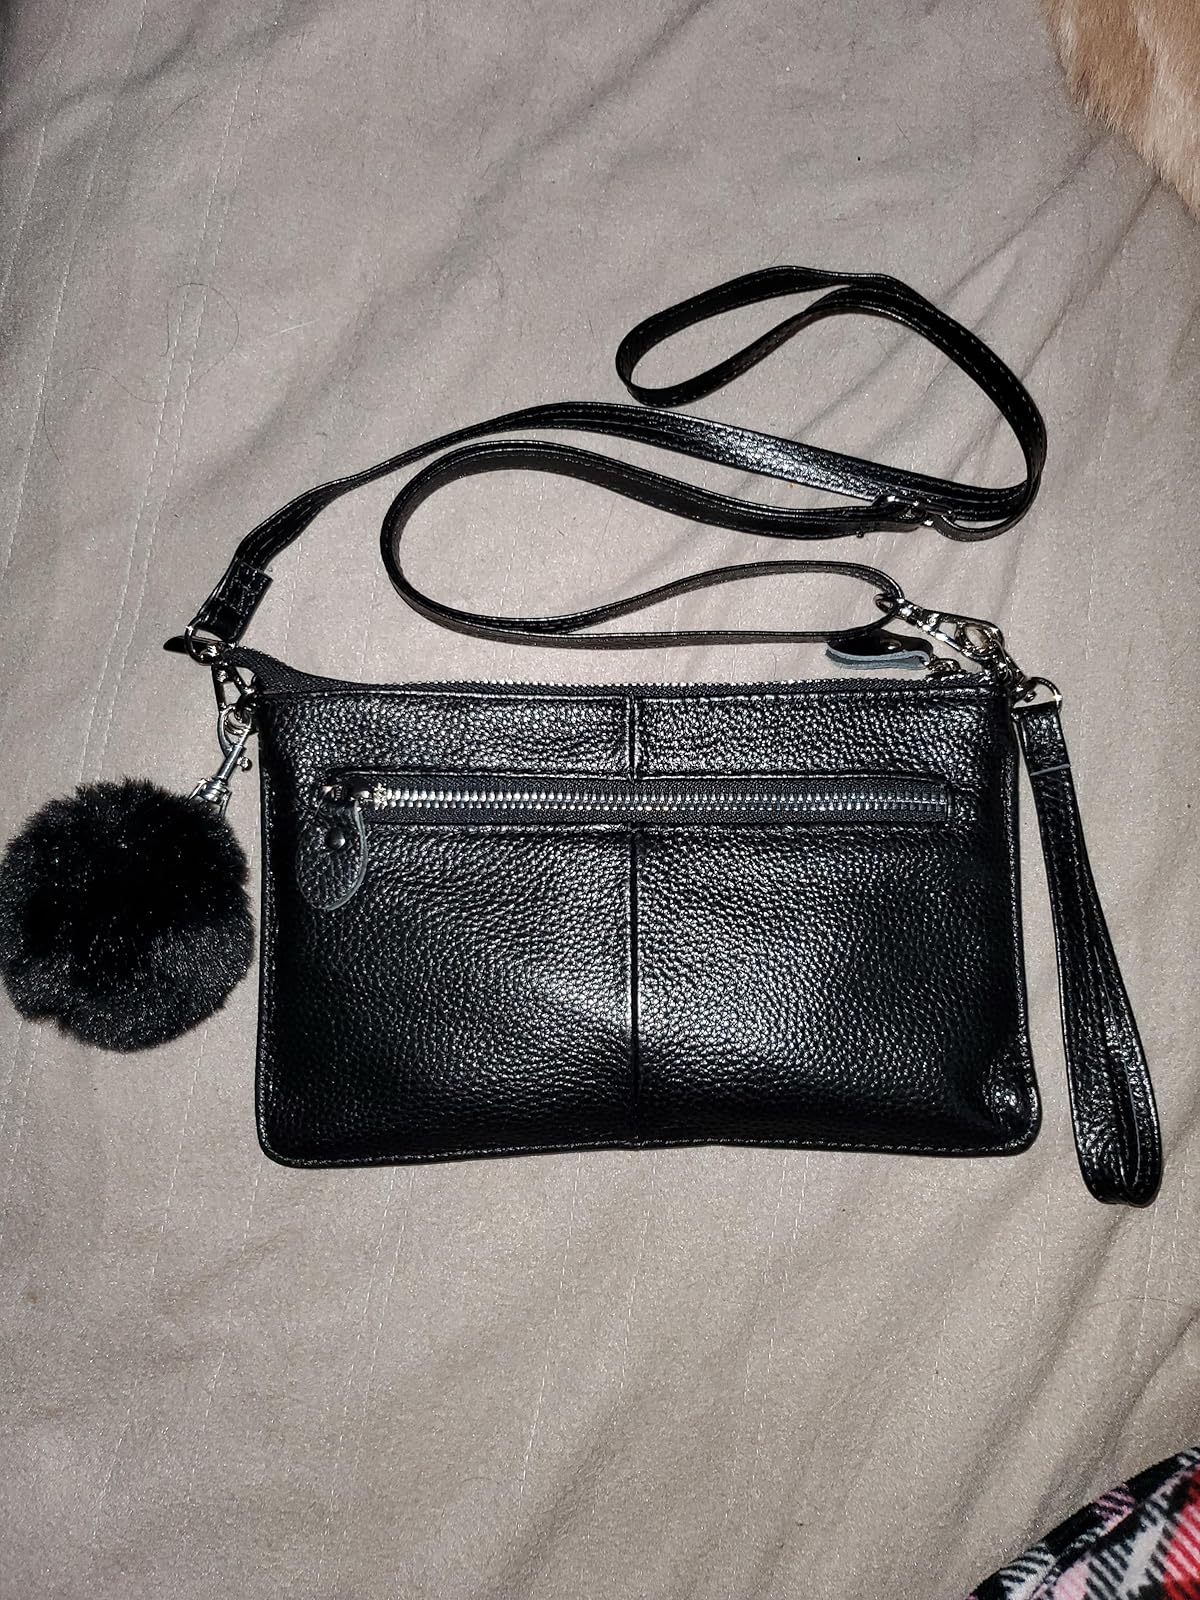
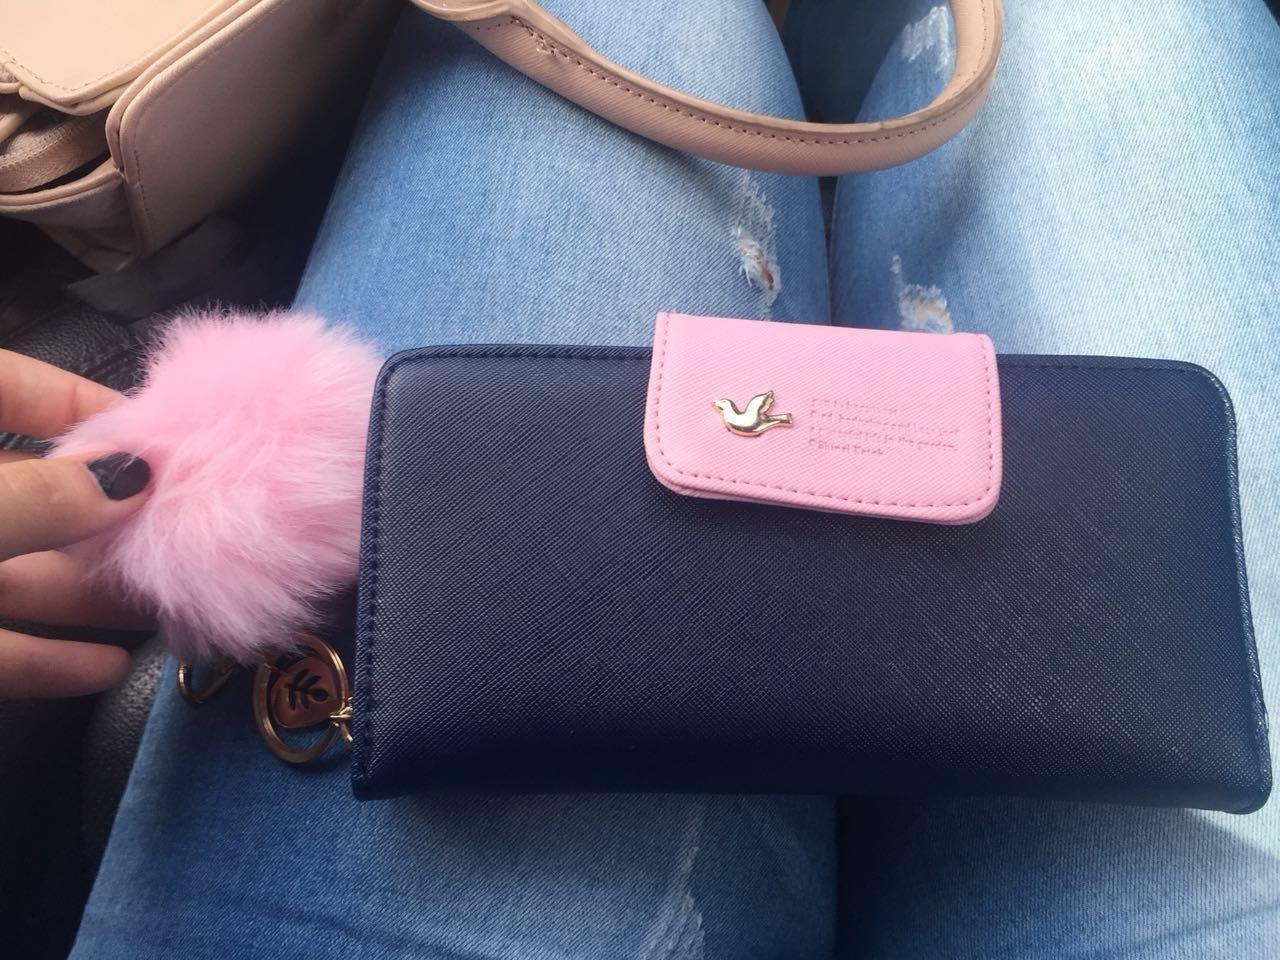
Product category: accessories_handbag
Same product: no